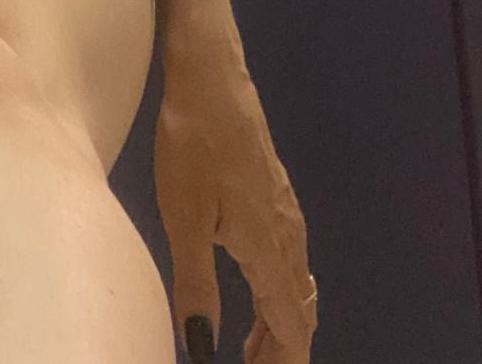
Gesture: no_gesture